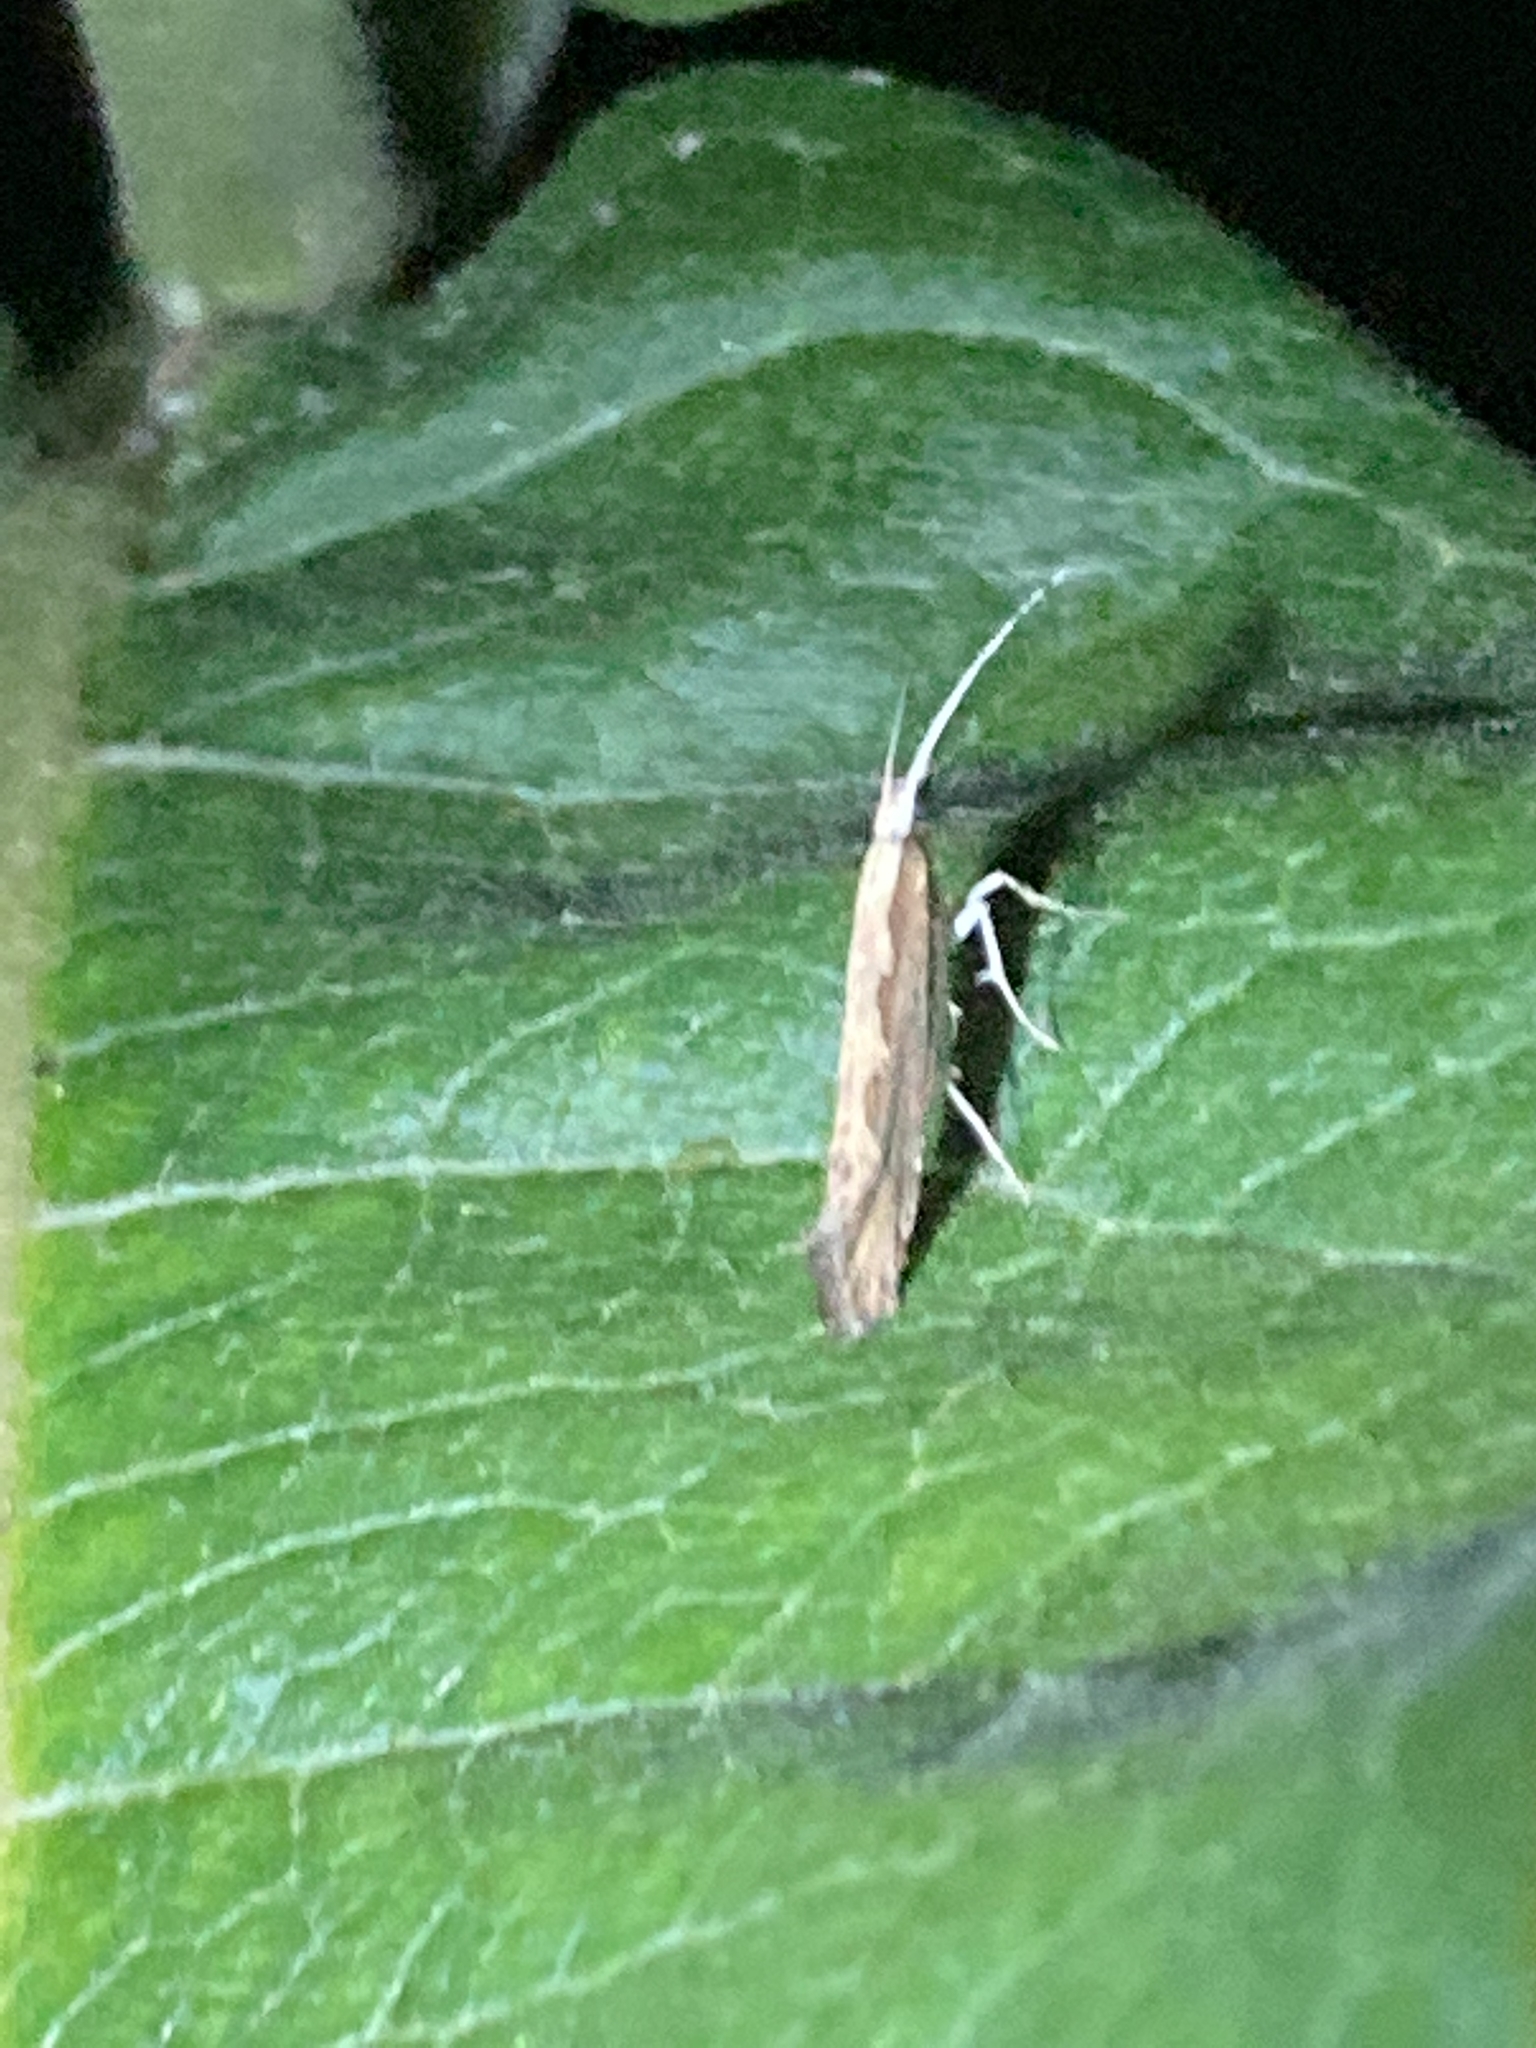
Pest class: diamondback_moth